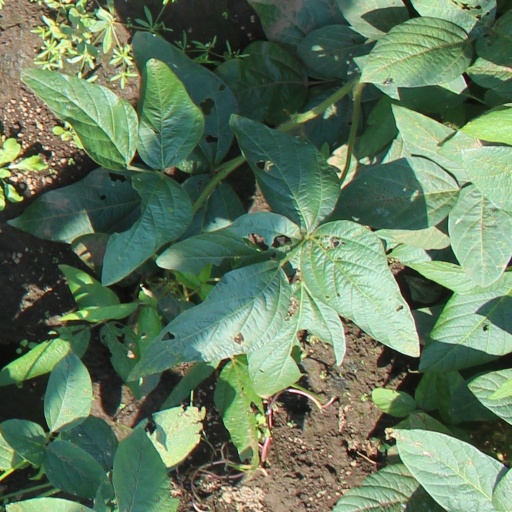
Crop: soybean